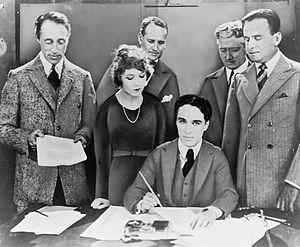
United Artists, connue aussi sous le nom de sa filiale française Les Artistes associés, est une société de distribution puis de production de cinéma américaine fondée le 5 février 1919 par quatre pionniers d'Hollywood : Charlie Chaplin, Douglas Fairbanks, Mary Pickford et D. W. Griffith. Créée comme une coopérative destinée à distribuer les œuvres de ses fondateurs, elle se diversifie dans les années 1920 et années 1930 en attirant d'autres producteurs indépendants.